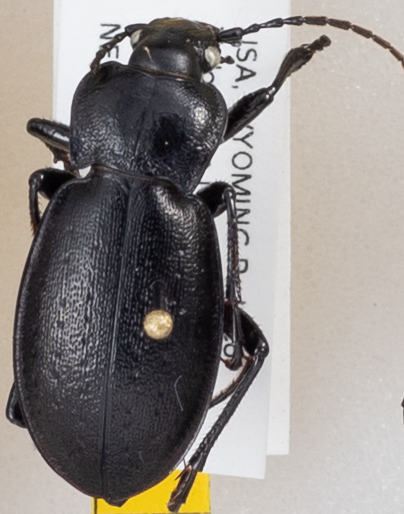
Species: Carabus taedatus
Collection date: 2019-09-18
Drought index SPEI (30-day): -0.626
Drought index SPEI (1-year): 0.748
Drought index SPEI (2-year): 0.9616